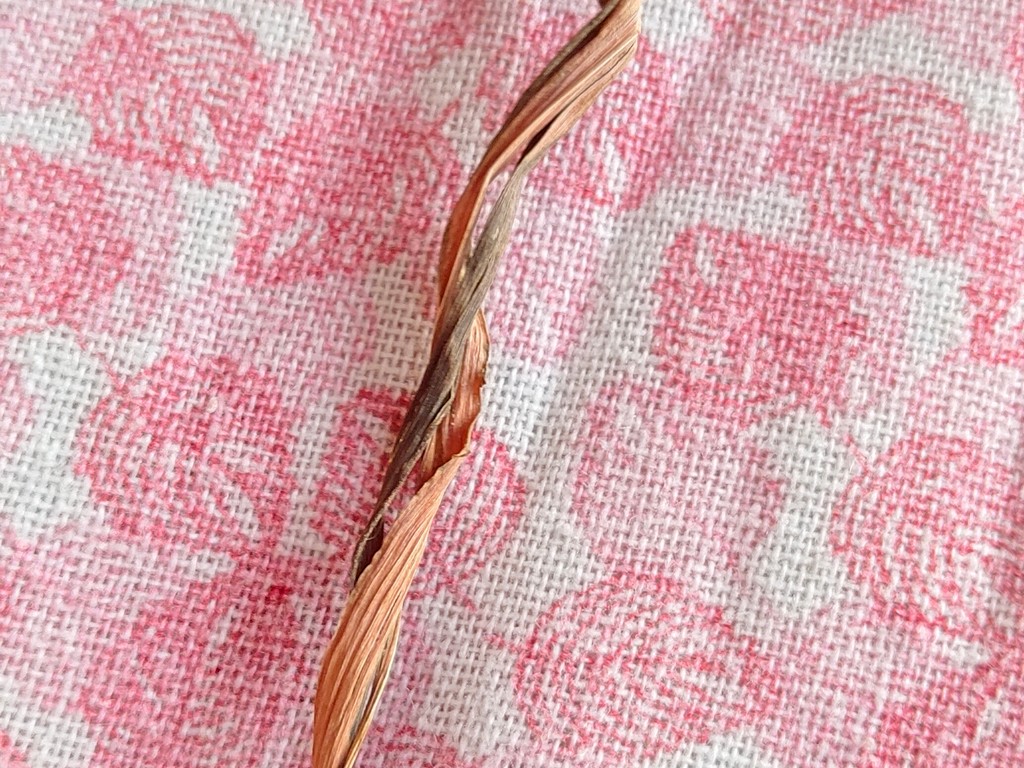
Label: Dried